Pope Demetrius I of Alexandria

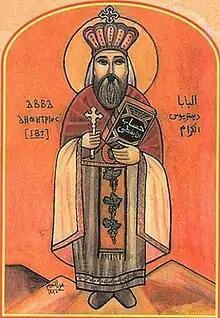
Bishop Demetrius

Demetrius I (died 22 October 232), 12th Bishop and Patriarch of Alexandria. Sextus Julius Africanus, who visited Alexandria in the Bishoprice of Demetrius, places his accession as eleventh bishop from Mark in the tenth year of Roman Emperor Commodus; Eusebius of Caesarea places it in the tenth year of Septimius Severus.